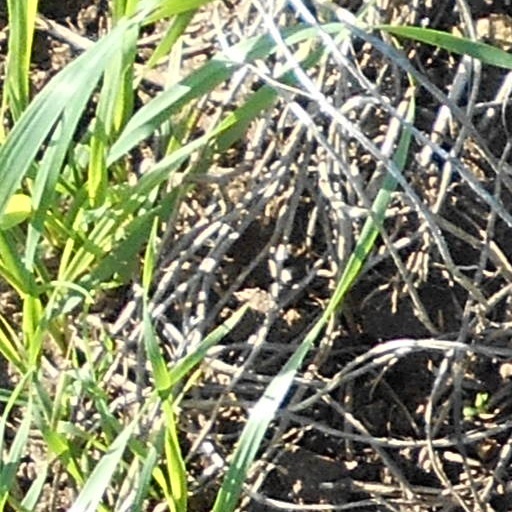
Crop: wheat